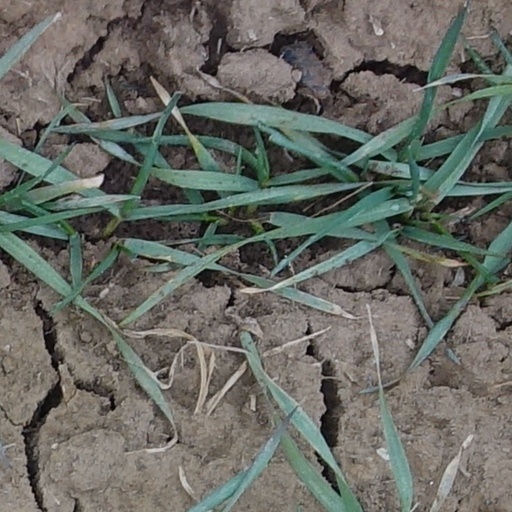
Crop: wheat